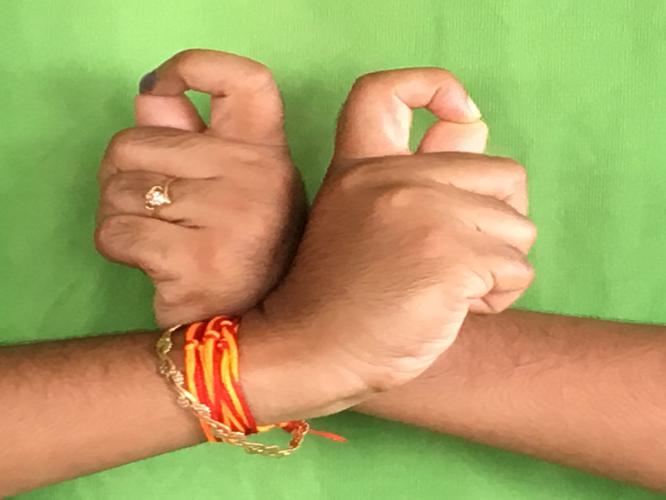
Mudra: Berunda
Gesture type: double_hand